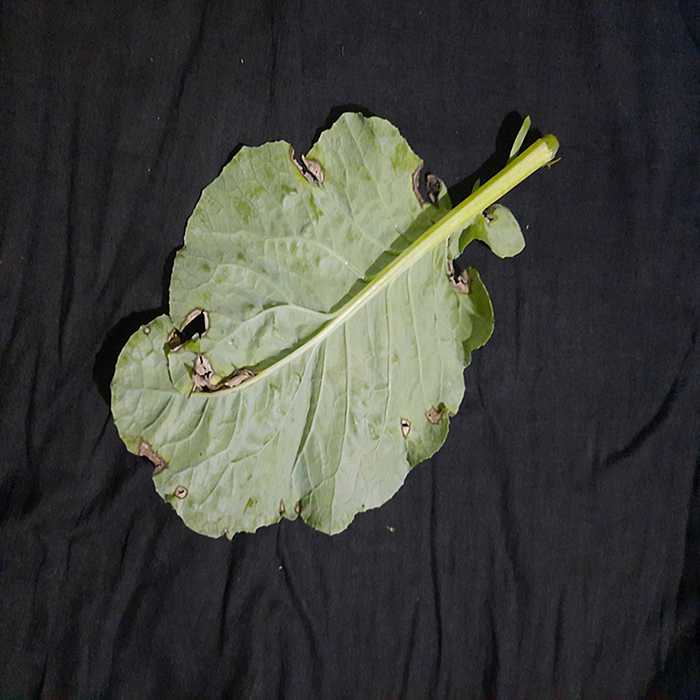
Plant: Cauliflower
Label: Downy mildew